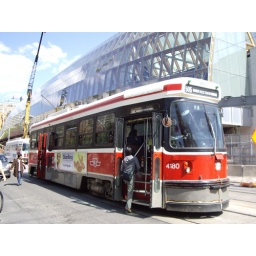
Dundas street car at Beverley street in front of the AGO, while it is still under construction.